John Underwood Bateman-Champain

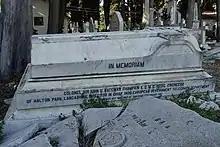
The tombstone of John Underwood Bateman-Champain in Sanremo (Italy).

In later life, Bateman-Champain suffered from hay fever, asthma, and eventually bronchitis, and in January 1887 he was persuaded to leave England for the Mediterranean for the sake of his health. After spending three weeks at Cannes, France, he went to Sanremo, Italy, where he died on 1 February 1887. The Shah of Persia sent a telegram to his family expressing his great regret for the loss of Bateman-Champain, "qui a laissé tant de souvenirs ineffaçables en Perse" ("who has left so many indelible memories in Persia"), a very unusual departure from the rigid etiquette of the court of Teheran.